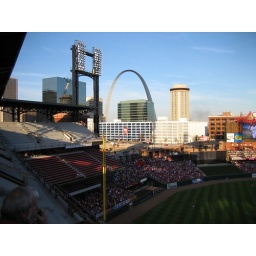
Taken from standing room in front of the big Hardee's sign